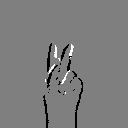
ASL letter: k